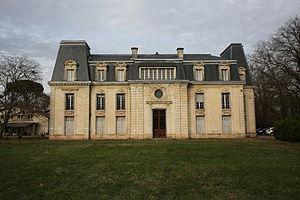
Château Montalier, Saint-Selve.
Saint-Selve est une commune du Sud-Ouest de la France, située dans le département de la Gironde, en région Nouvelle-Aquitaine.